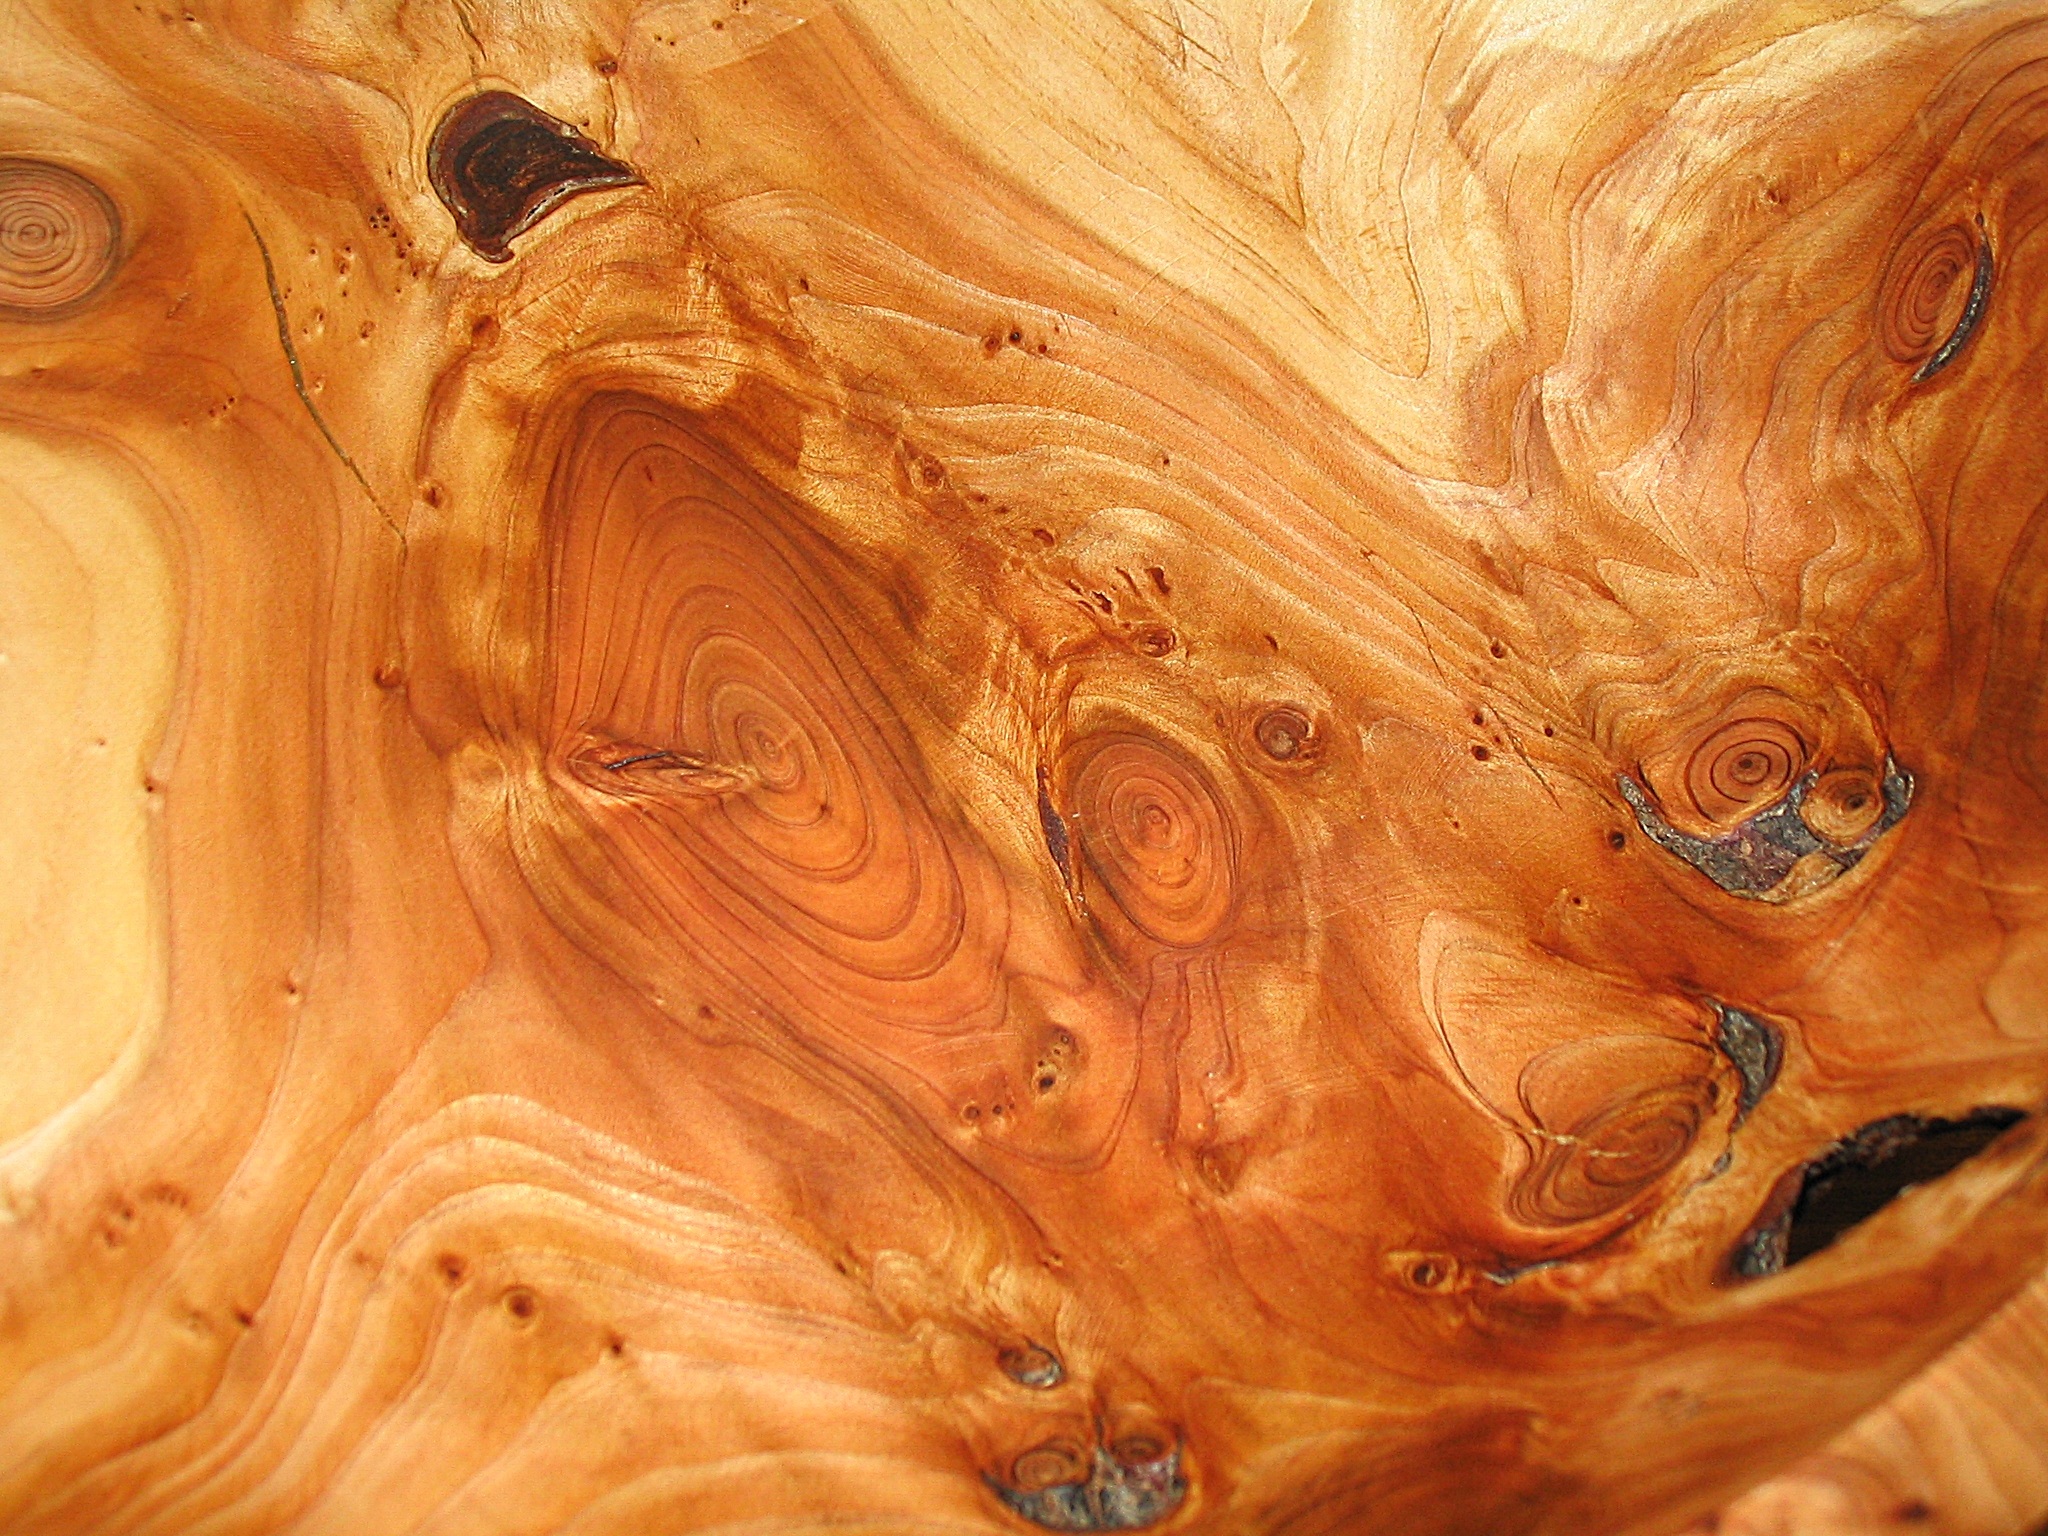
structure, wood, grain, texture, leaf, flower, trunk, formation, food, produce, painting, close up, art, carving, relief, annual rings, macro photography